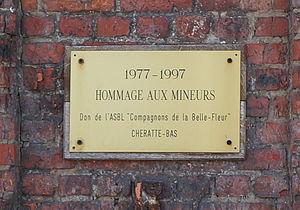
Le charbonnage du Hasard de Cheratte: plaque commemorative.
Le Charbonnage du Hasard de Cheratte est le principal charbonnage de la Société anonyme des Charbonnages du Hasard composé de quatre puits de mine et de quelques galeries affleurantes. Il est situé à Cheratte, une section de la commune belge de Visé située en Région wallonne, dans la province de Liège. Un premier puits est creusé dès 1850 pour extraire la houille. Il ferme une première fois en 1877 à la suite d'un accident. Il est rouvert trente ans plus tard en 1907 et exploite le charbon jusqu’en 1977. Au début du XXIᵉ siècle, subsistent des ruines connues pour la pratique de l'urbex. La dépollution du site et la démolition de plusieurs bâtiments commencent en 2017.